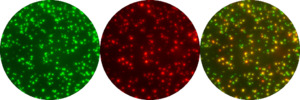
Le test FluoroSpot est une modification du test ELISPOT. L’ELISPOT mesure la sécrétion d’une cytokine par une cellule dans un puits en utilisant un anticorps marqué par une enzyme spécifique à la cytokine étudiée. Le FluoroSpot mesure la sécrétion de plusieurs cytokines par une même cellule en utilisant un anticorps marqué par un fluorochrome spécifique à la cytokine étudiée. La méthode peut être appliquée à n'importe quel système où l’on souhaite étudier la double voire triple sécrétion de protéine au niveau unicellulaire.